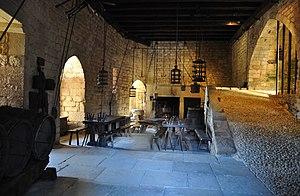
Cuisine du château de Beynac en Dordogne. This building is classé au titre des Monuments Historiques. It is indexed in the Base Mérimée, a database of architectural heritage maintained by the French Ministry of Culture,
La Fille de d'Artagnan est un film de cape et d'épée français réalisé par Bertrand Tavernier, sorti en 1994 avec Sophie Marceau, Philippe Noiret et Claude Rich. Le scénario est inspiré librement des deux romans Les Trois Mousquetaires et sa suite Vingt ans après d'Alexandre Dumas